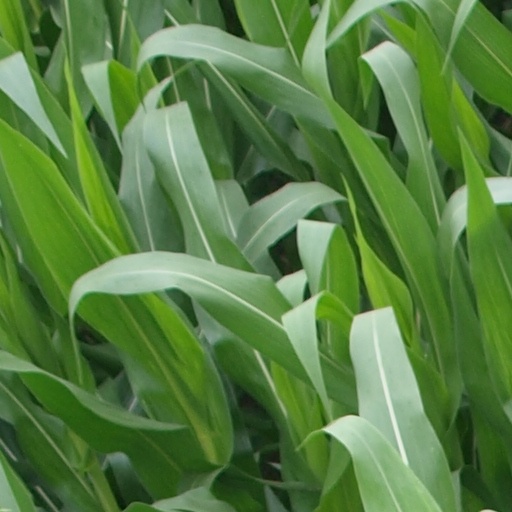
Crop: maize; corn